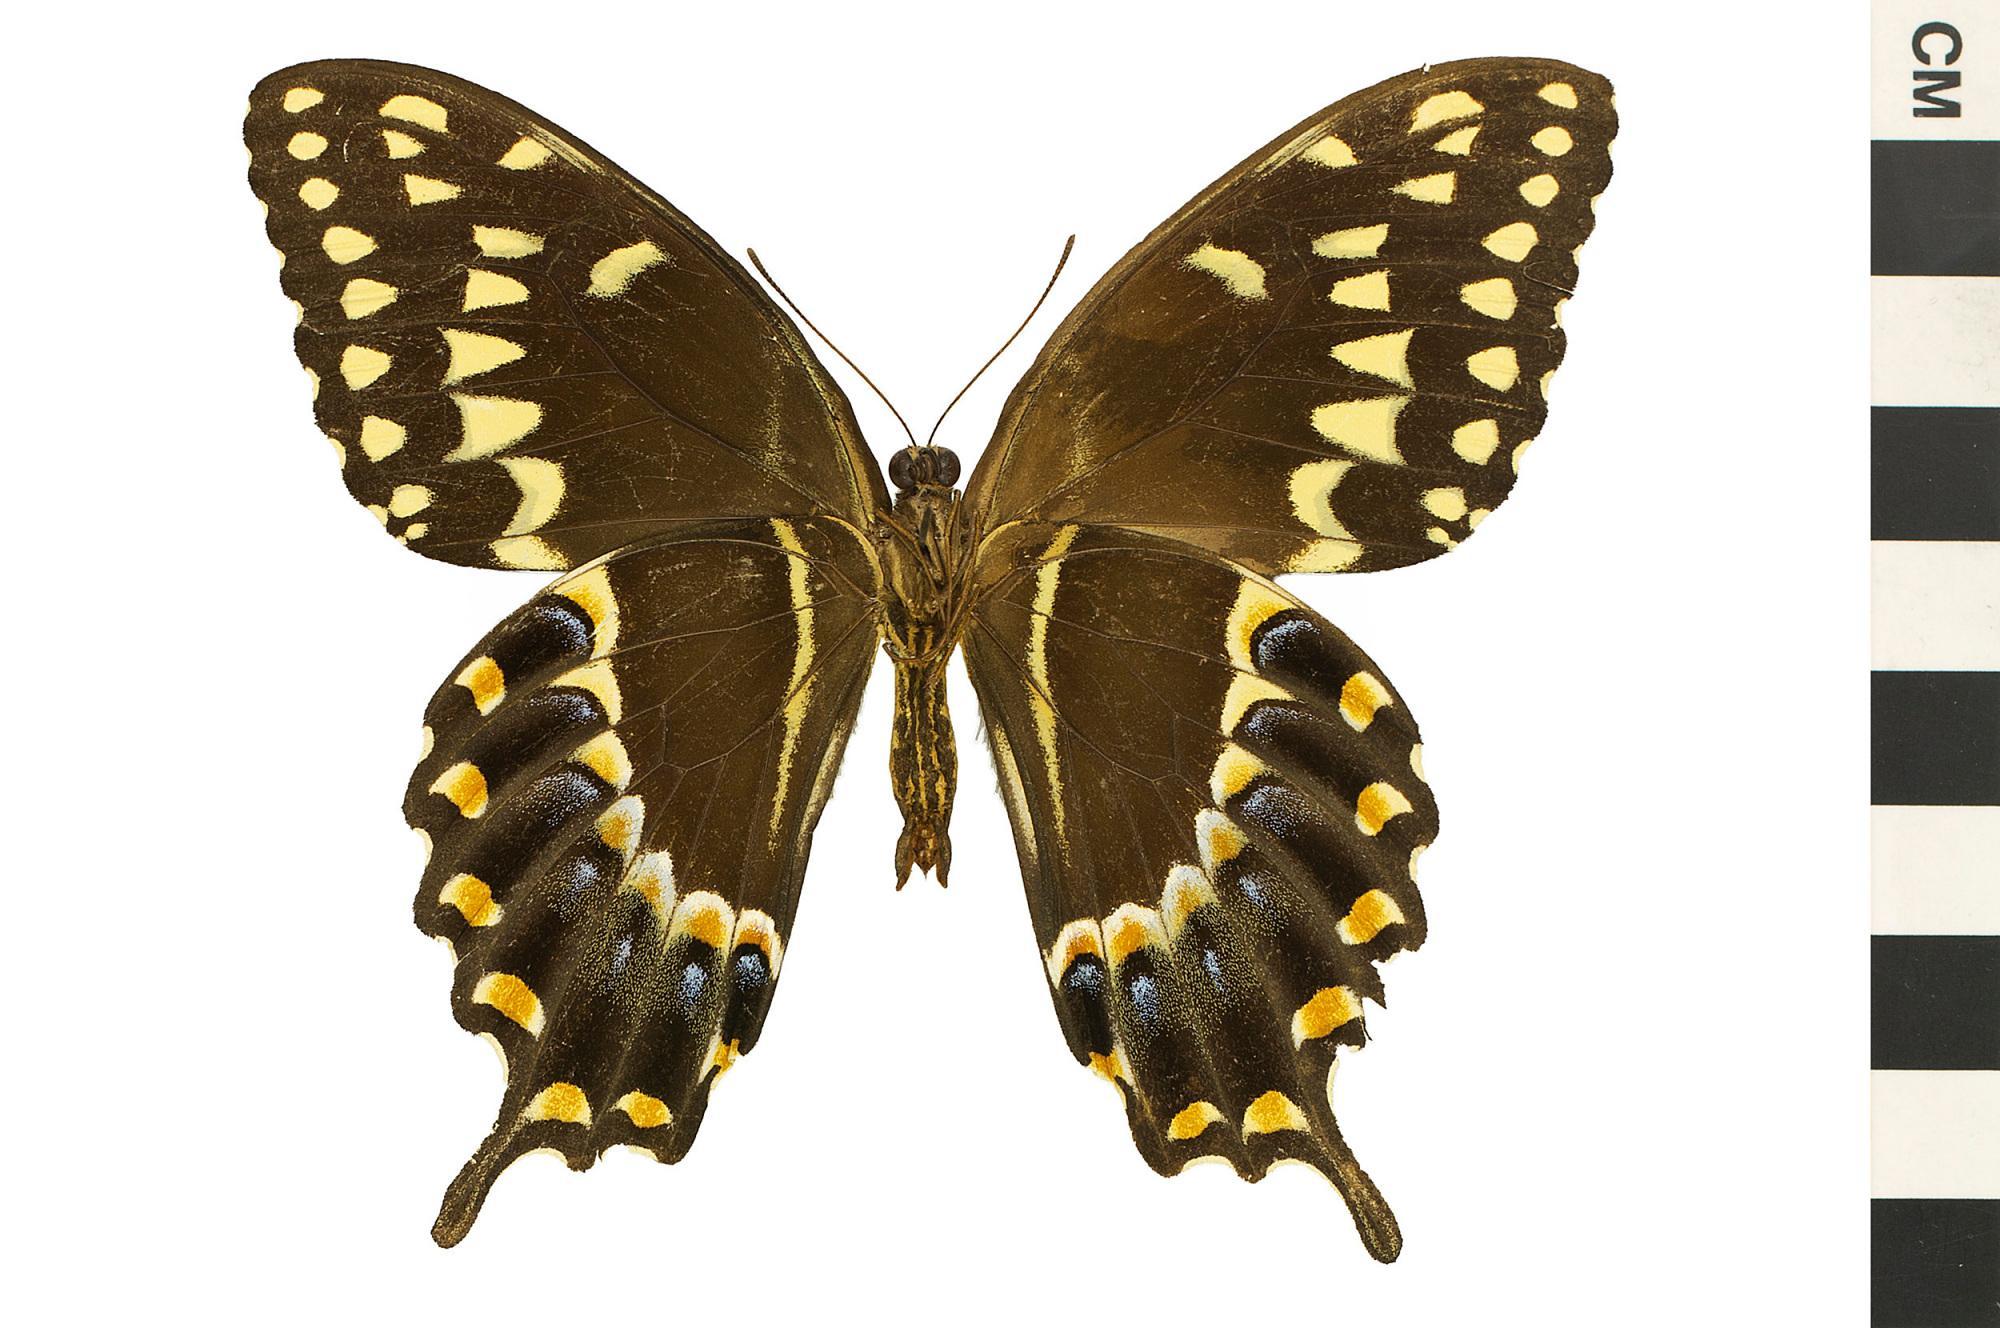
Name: Laurel Swallowtail, Palamedes Swallowtail
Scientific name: Papilio palamedes
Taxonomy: Animalia, Arthropoda, Hexapoda, Insecta, Lepidoptera, Papilionidae, Papilioninae
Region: Entomology
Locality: Lutz, North America, United States, Florida, Hillsborough County
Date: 1968